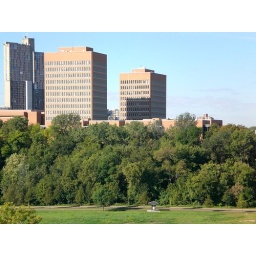
The Heller Hall is the building in the back. My office is on the 11th floor.